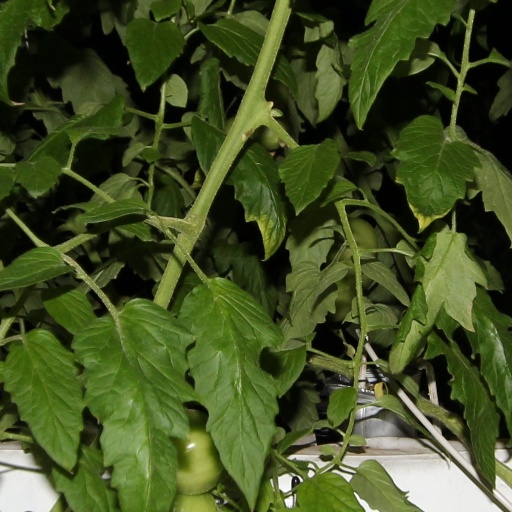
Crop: tomato